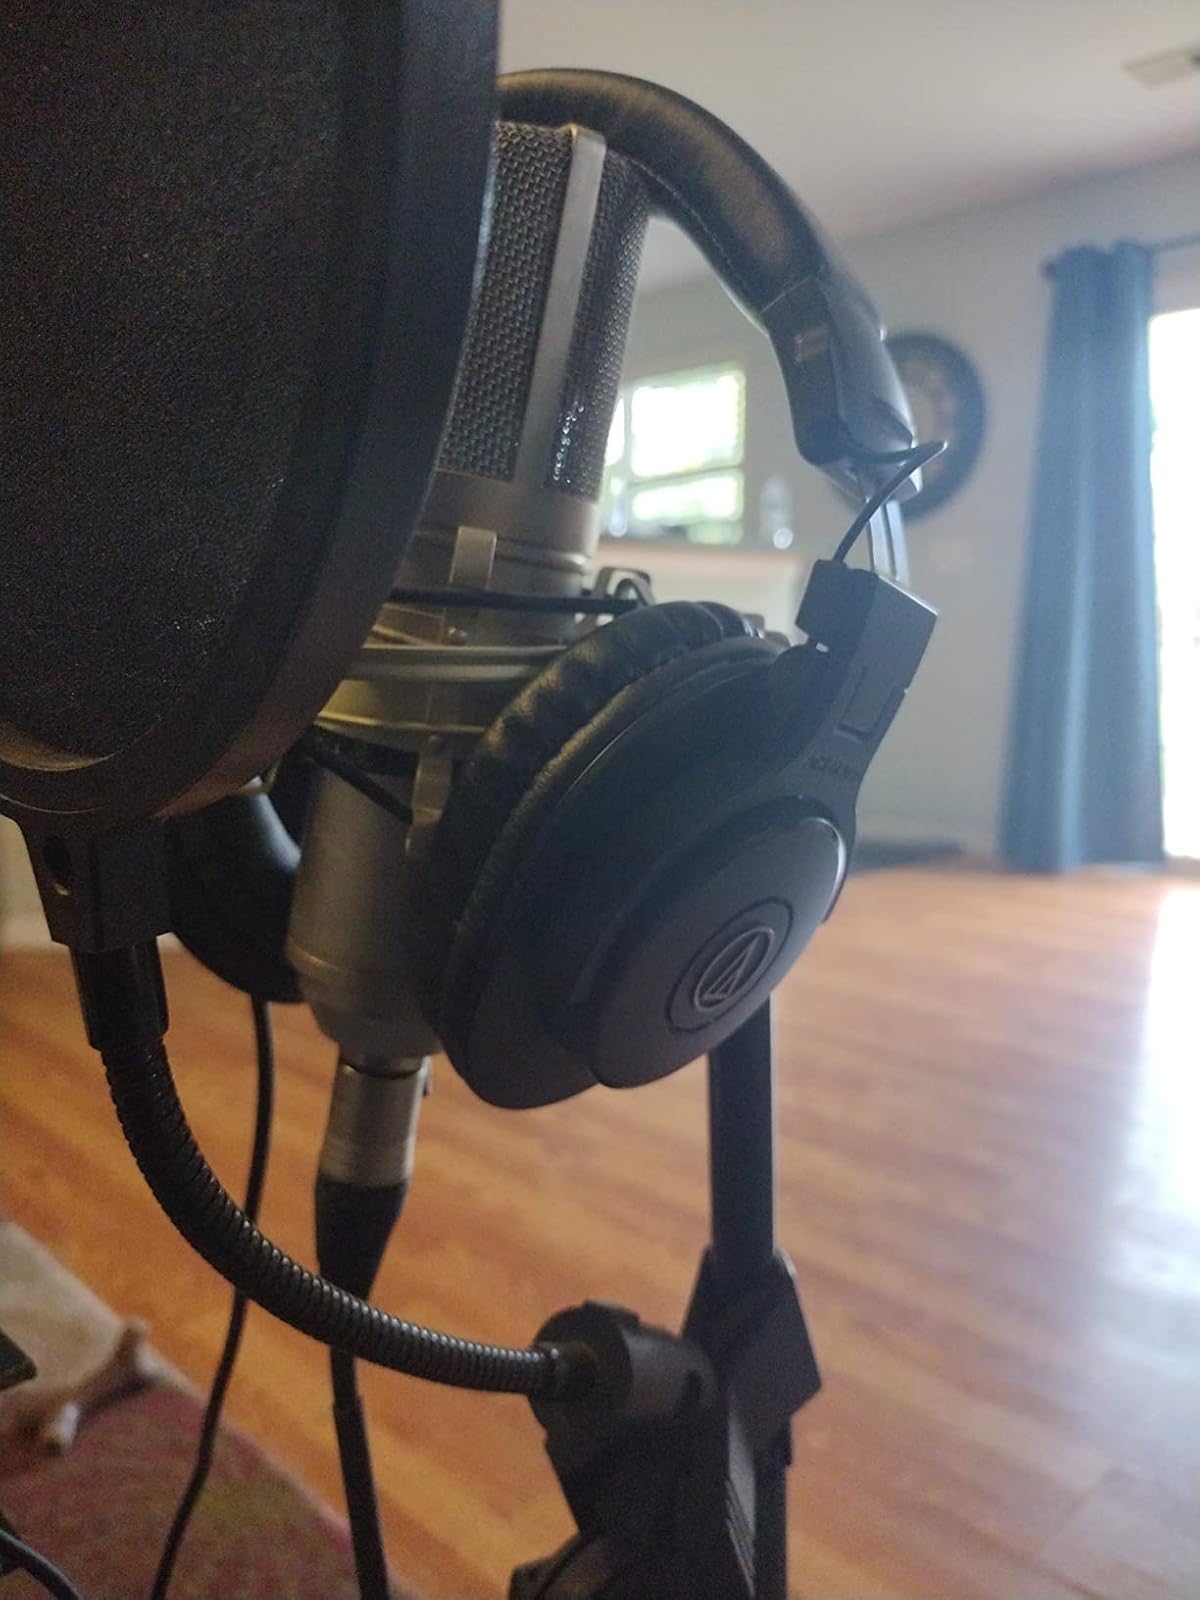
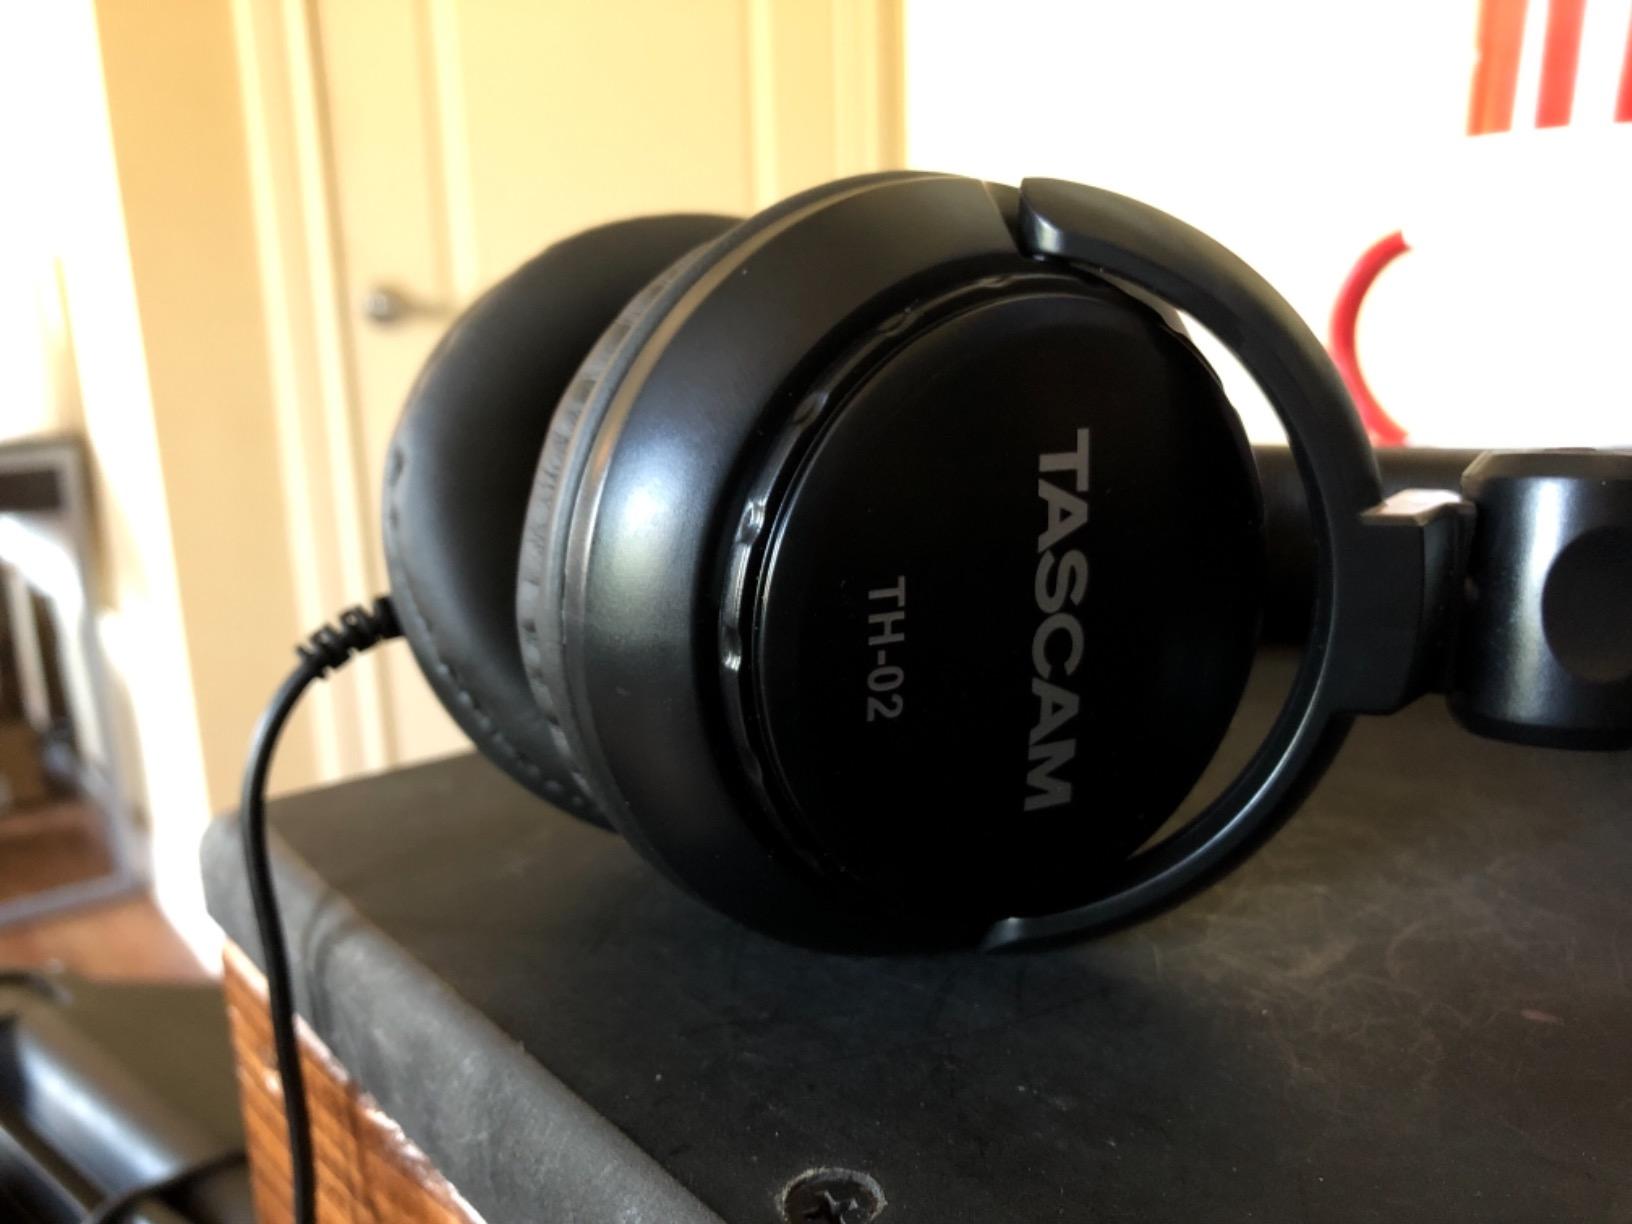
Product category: headphones
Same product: no